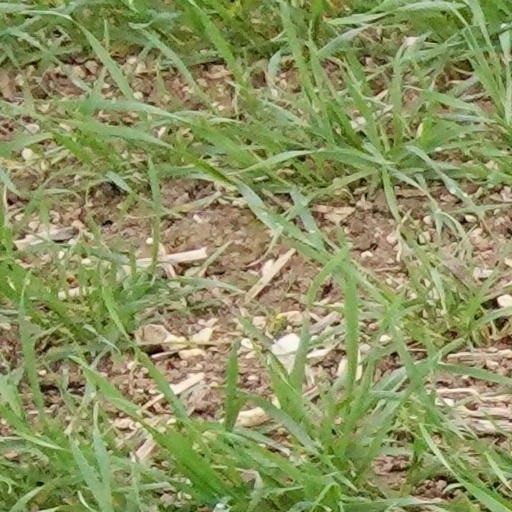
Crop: wheat